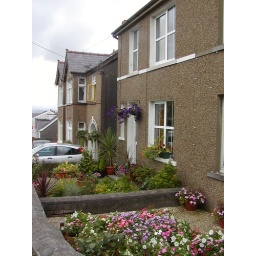
oor house in the middle of oor street